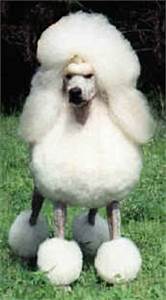
Label: dog